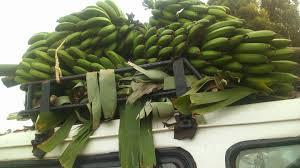
Mzigo wa migomba ukiwa umepakiwa juu ya gari. Hii ni njia ya kawaida ya kusafirisha ndizi kutoka mashambani kwenda sokoni au kiwandani. Ndizi zimefungwa kwa kutumia majani ya mgomba.